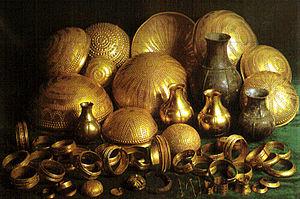
Le trésor de Villena est un ensemble d'objets précieux datant de l'âge du bronze trouvés près de Villena.
L'histoire du Pays valencien est fortement conditionnée par la localisation du territoire, au bord de la mer Méditerranée, sur le levant de la péninsule Ibérique. Elle est foncièrement marquée par trois invasions : la romanisation entamée au IIᵉ siècle av. J.-C., l'occupation musulmane au VIIIᵉ siècle et la conquête et fondation du royaume de Valence par Jacques Ier d'Aragon au XIVᵉ siècle.
La vaisselle est l'ensemble des objets utilisés pour manger, stocker et présenter les aliments. Ces objets sont les assiettes, les couverts, les verres, les bols, les tasses, les casseroles, les poêles, les boîtes pour conserver les aliments, divers récipients, etc. Ils sont fabriqués dans diverses matières.